Straight-four engine

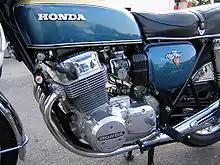
1970 Honda CB750 engine

Many early racing cars used straight-four engines, however the Peugeot engine which won the 1913 Indianapolis 500 was a highly influential engine. Designed by Ernest Henry, this engine had double overhead camshafts (DOHC) with four valves per cylinder, a layout that would become the standard until today for racing inline-four engines.